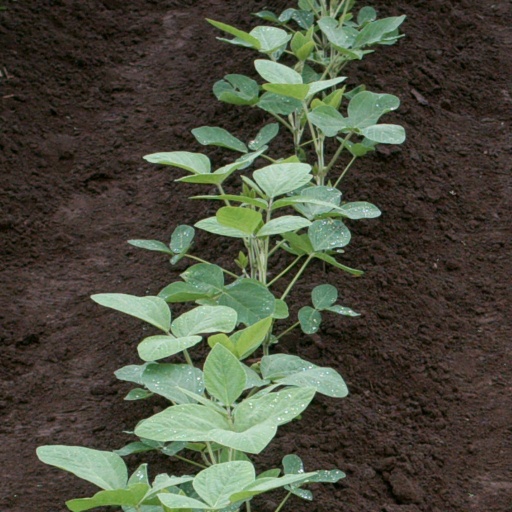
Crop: soybean